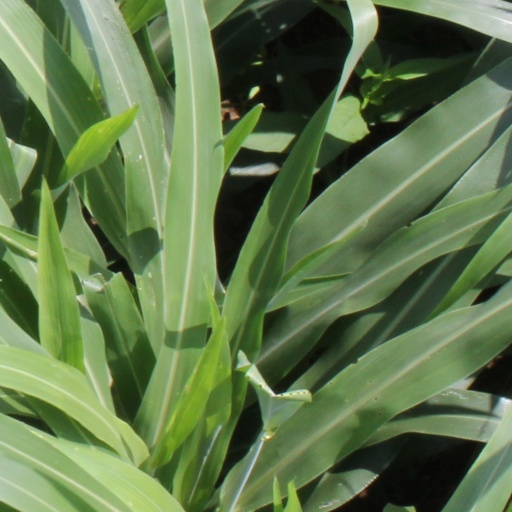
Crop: sorghum